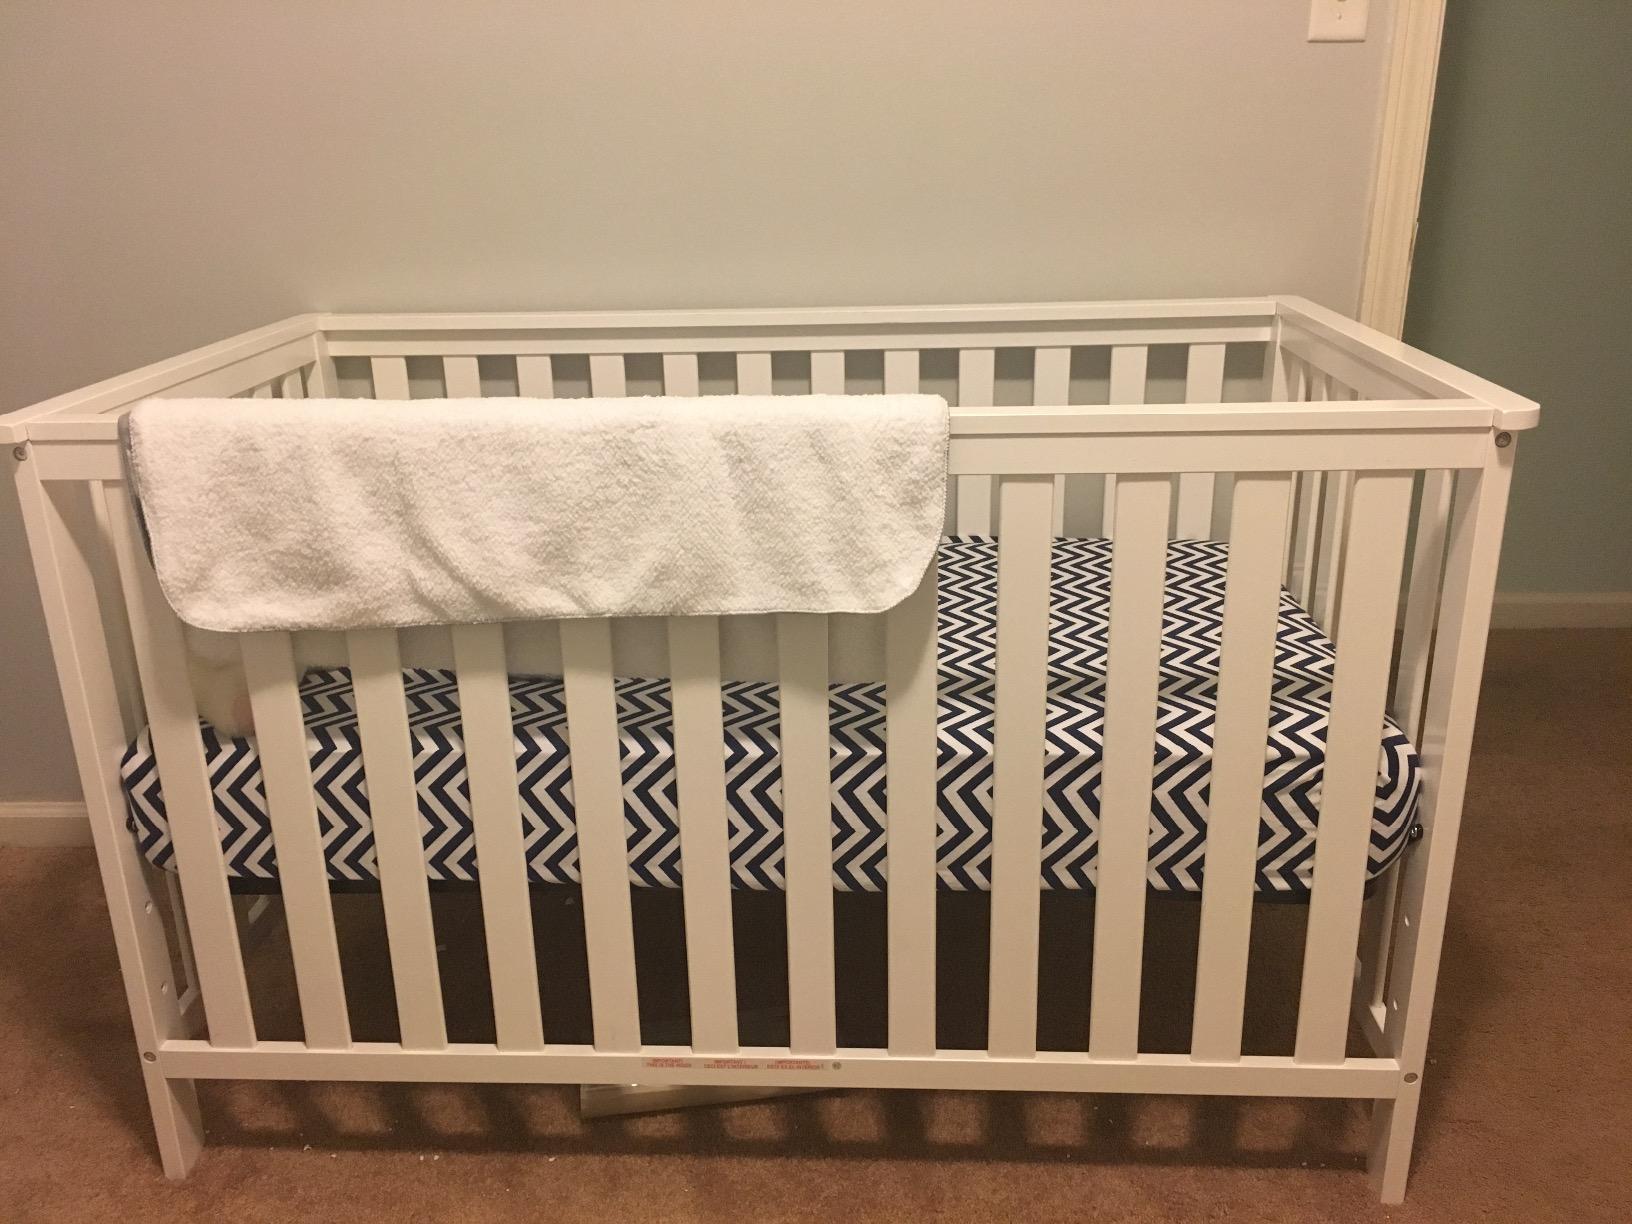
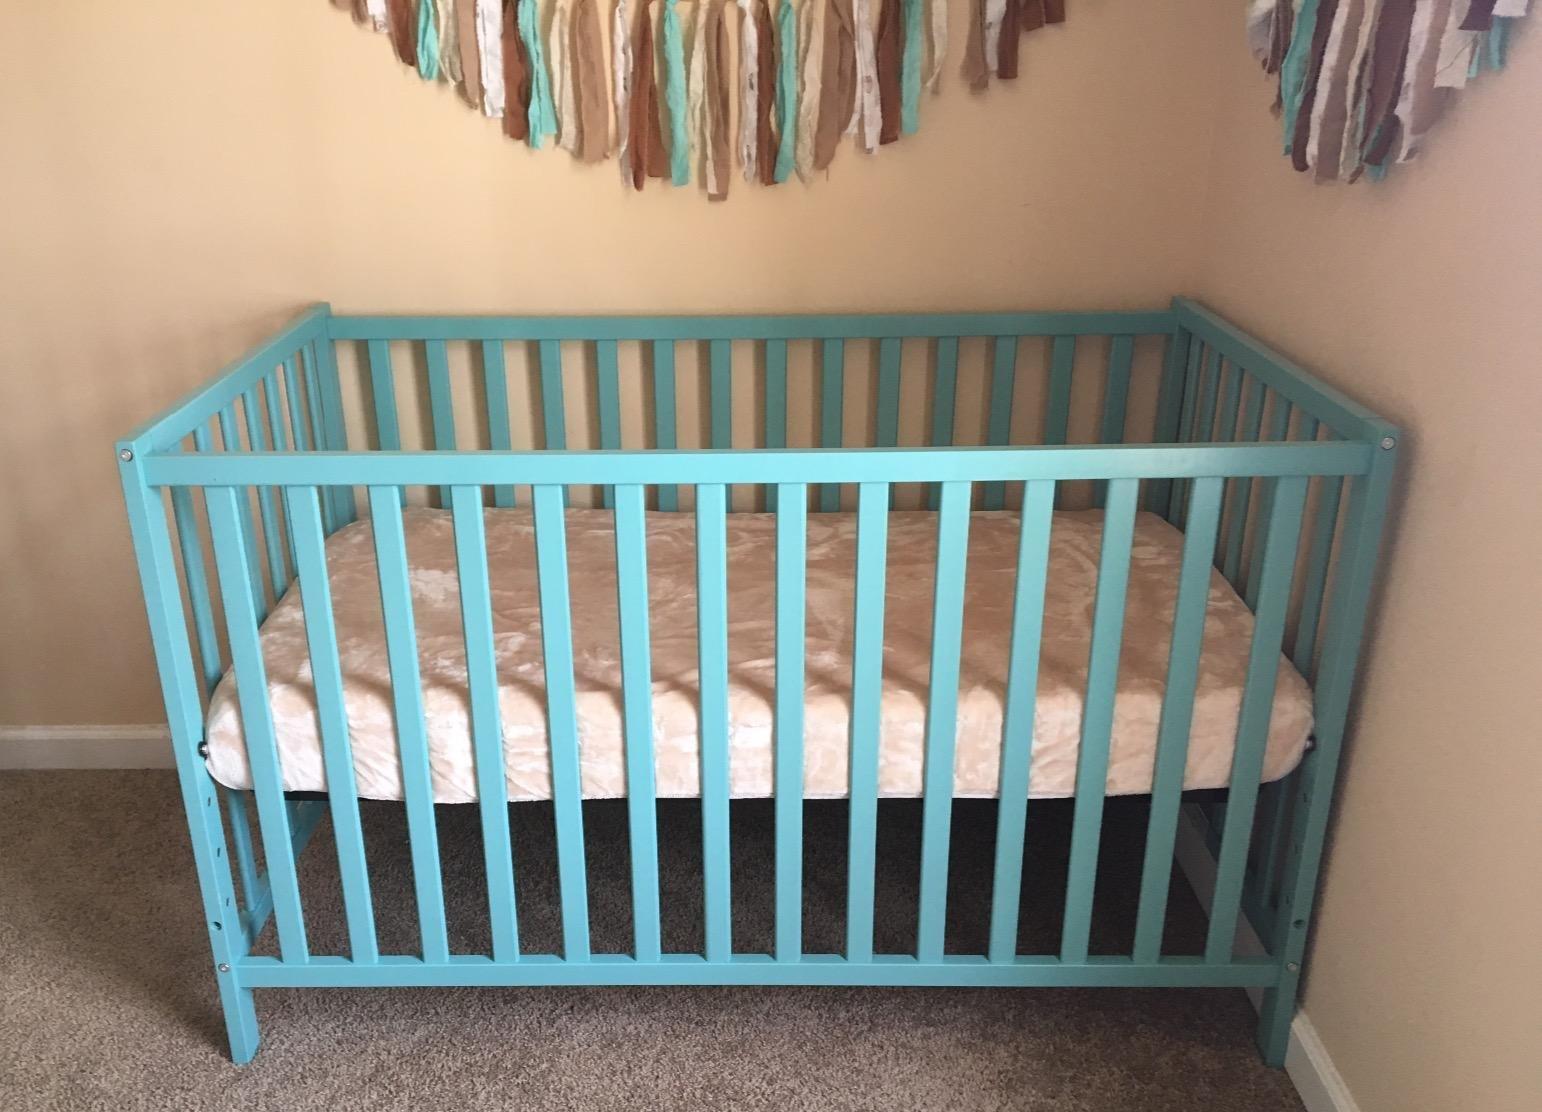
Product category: products_crib
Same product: no